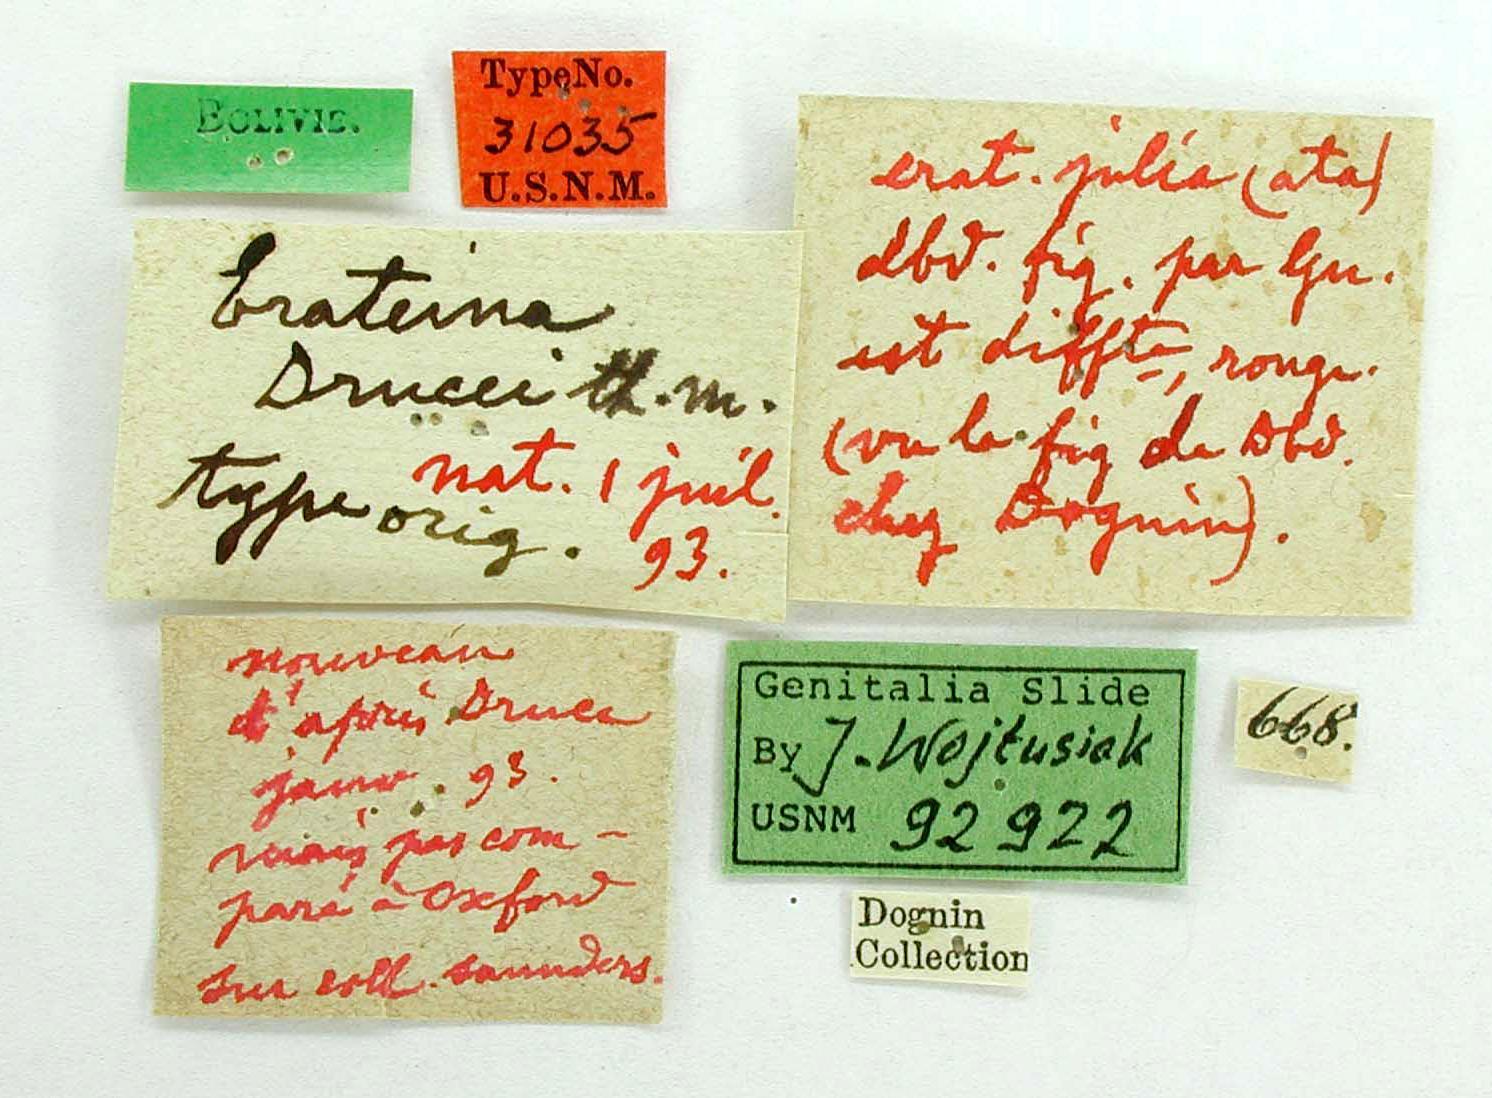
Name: Erateina drucei
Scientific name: Erateina drucei Thierry-Mieg, 1893
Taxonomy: Animalia, Arthropoda, Insecta, Lepidoptera, Geometridae, Ennominae
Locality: Bolivia